Karen Ter-Martirosian

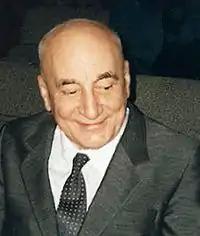
Karen Ter-Martirosyan

Karen Avetovich Ter-Martirosyan (28 September 1922 – 19 November 2005) was a Soviet and Russian theoretical physicist of Armenian descent. He is known for his contributions to quantum mechanics and quantum field theory and the author of several hundred articles in his area.